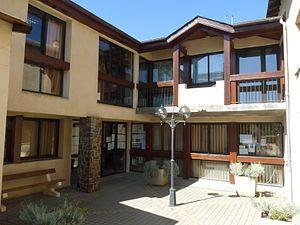
Mairie d'Estavar, Pyrénées-Orientales, France
Estavar est une commune française située dans le département des Pyrénées-Orientales, en région Occitanie.